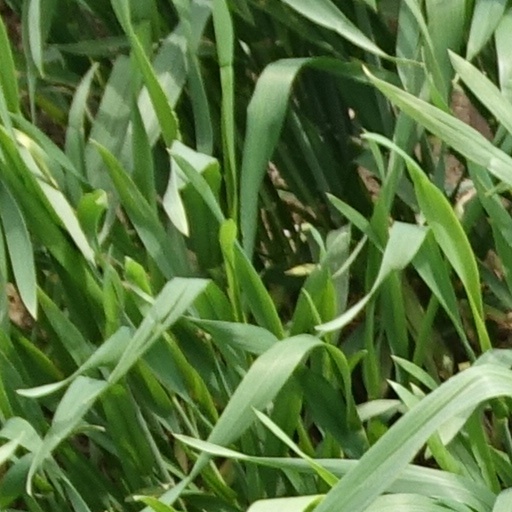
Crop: wheat